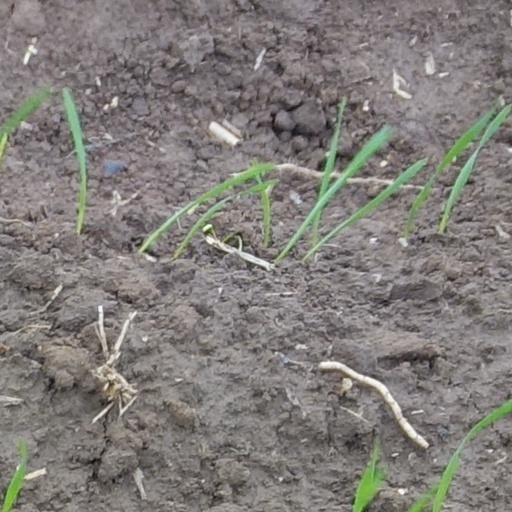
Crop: wheat